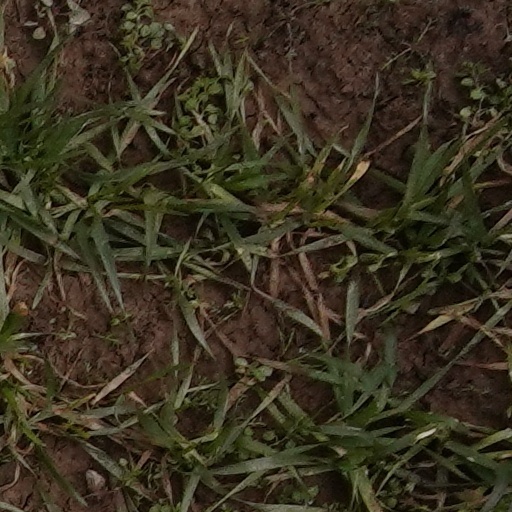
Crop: wheat